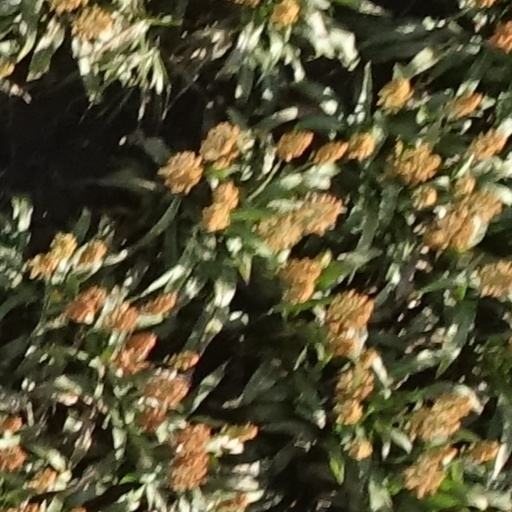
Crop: sorghum